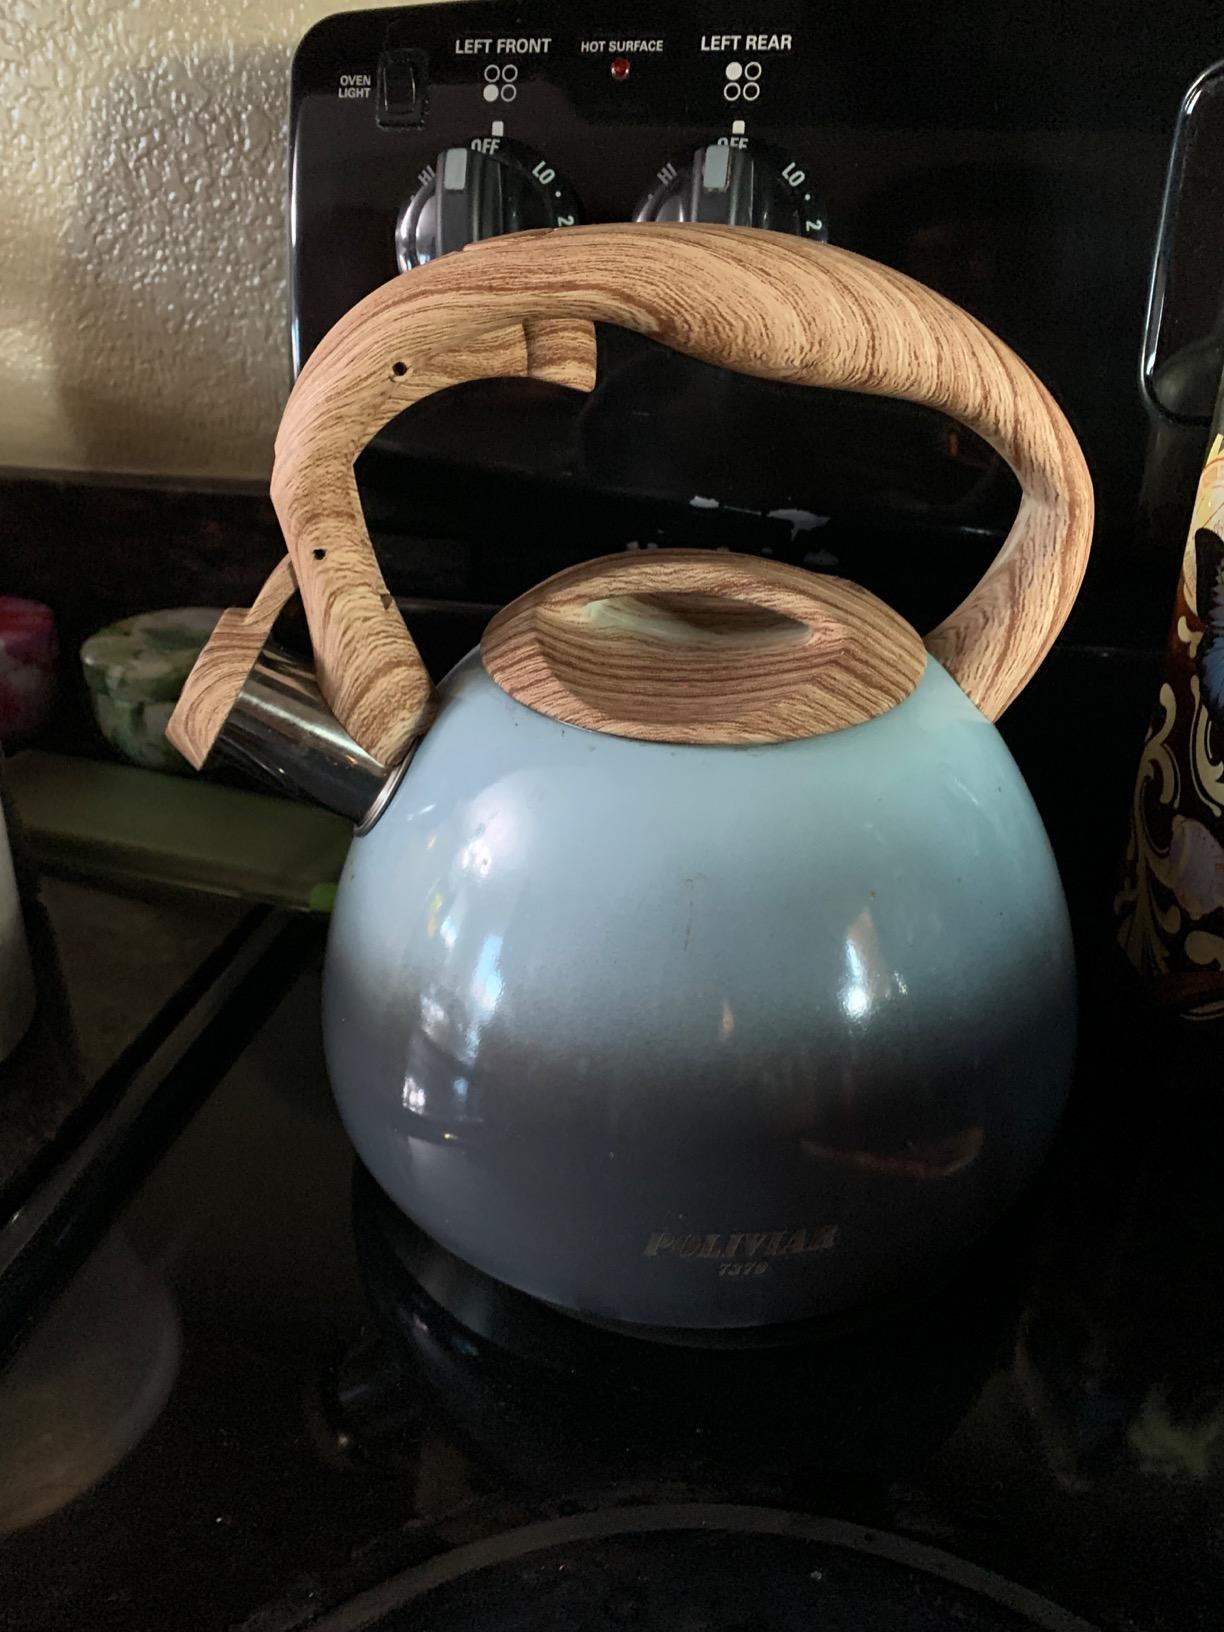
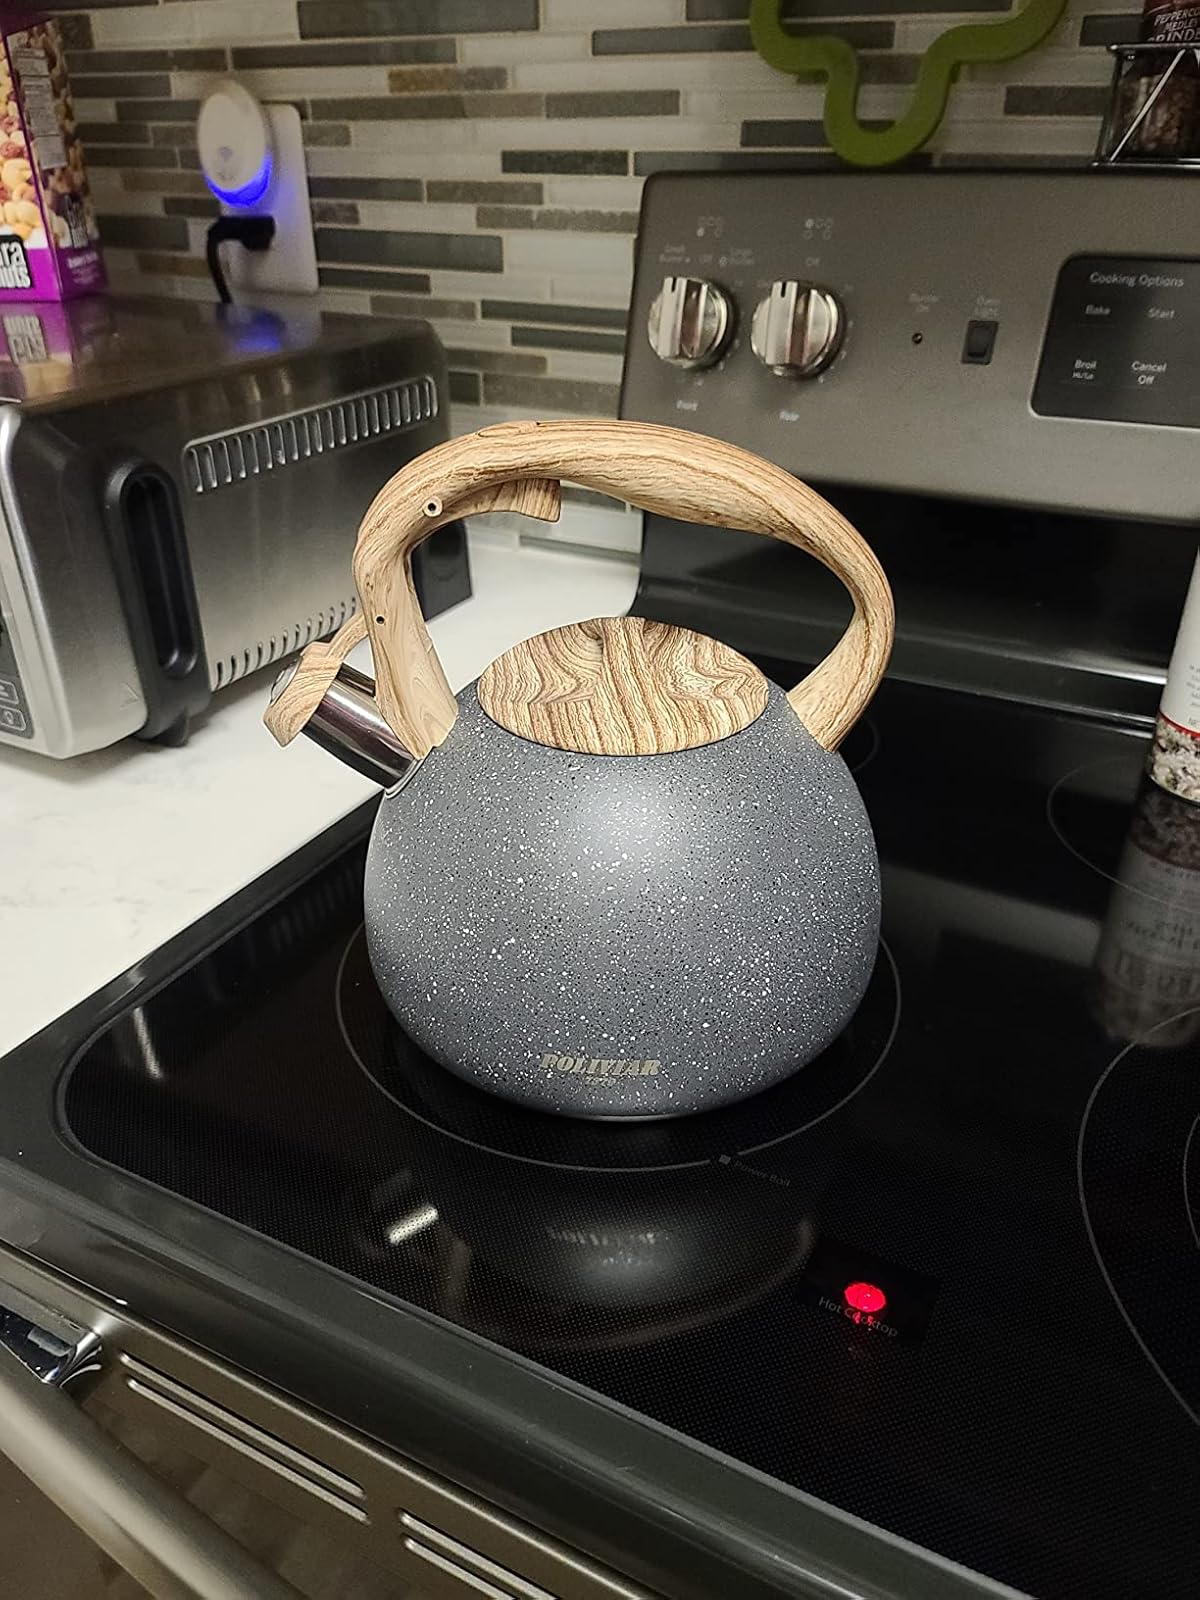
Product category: items_kettle
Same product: no